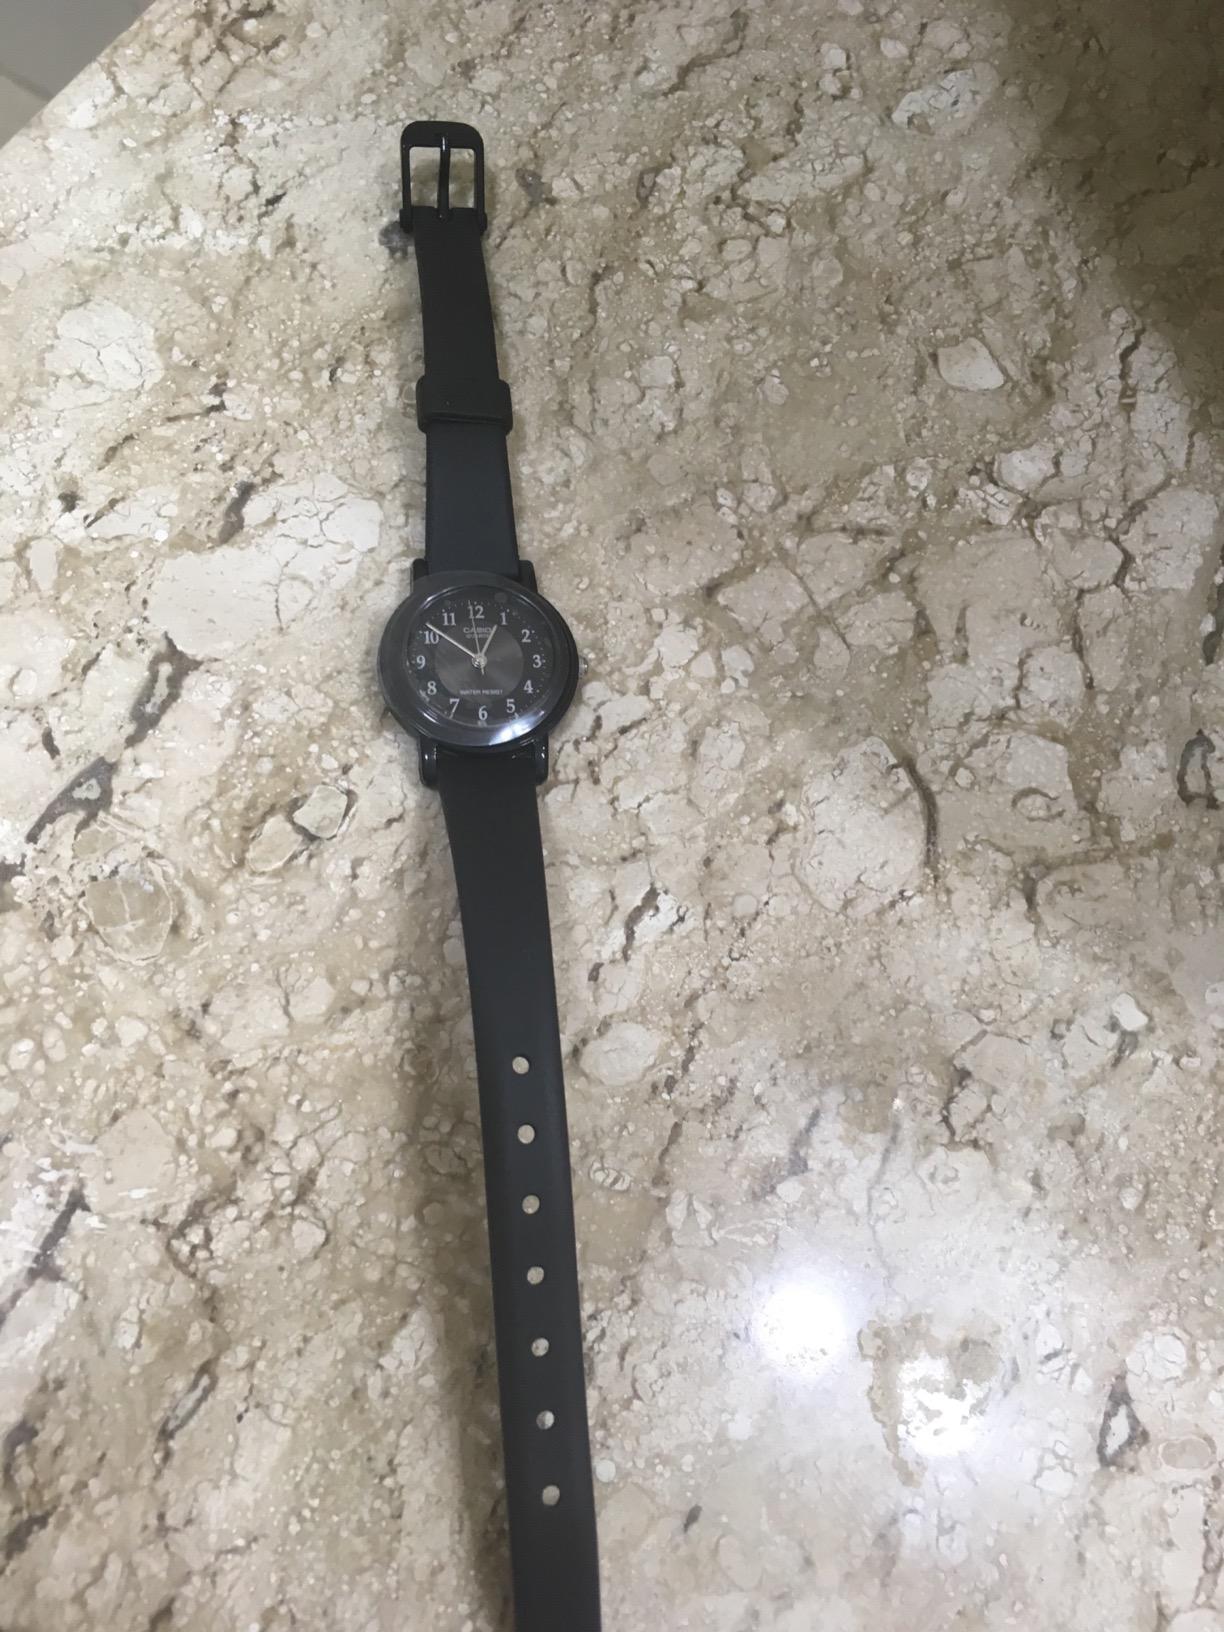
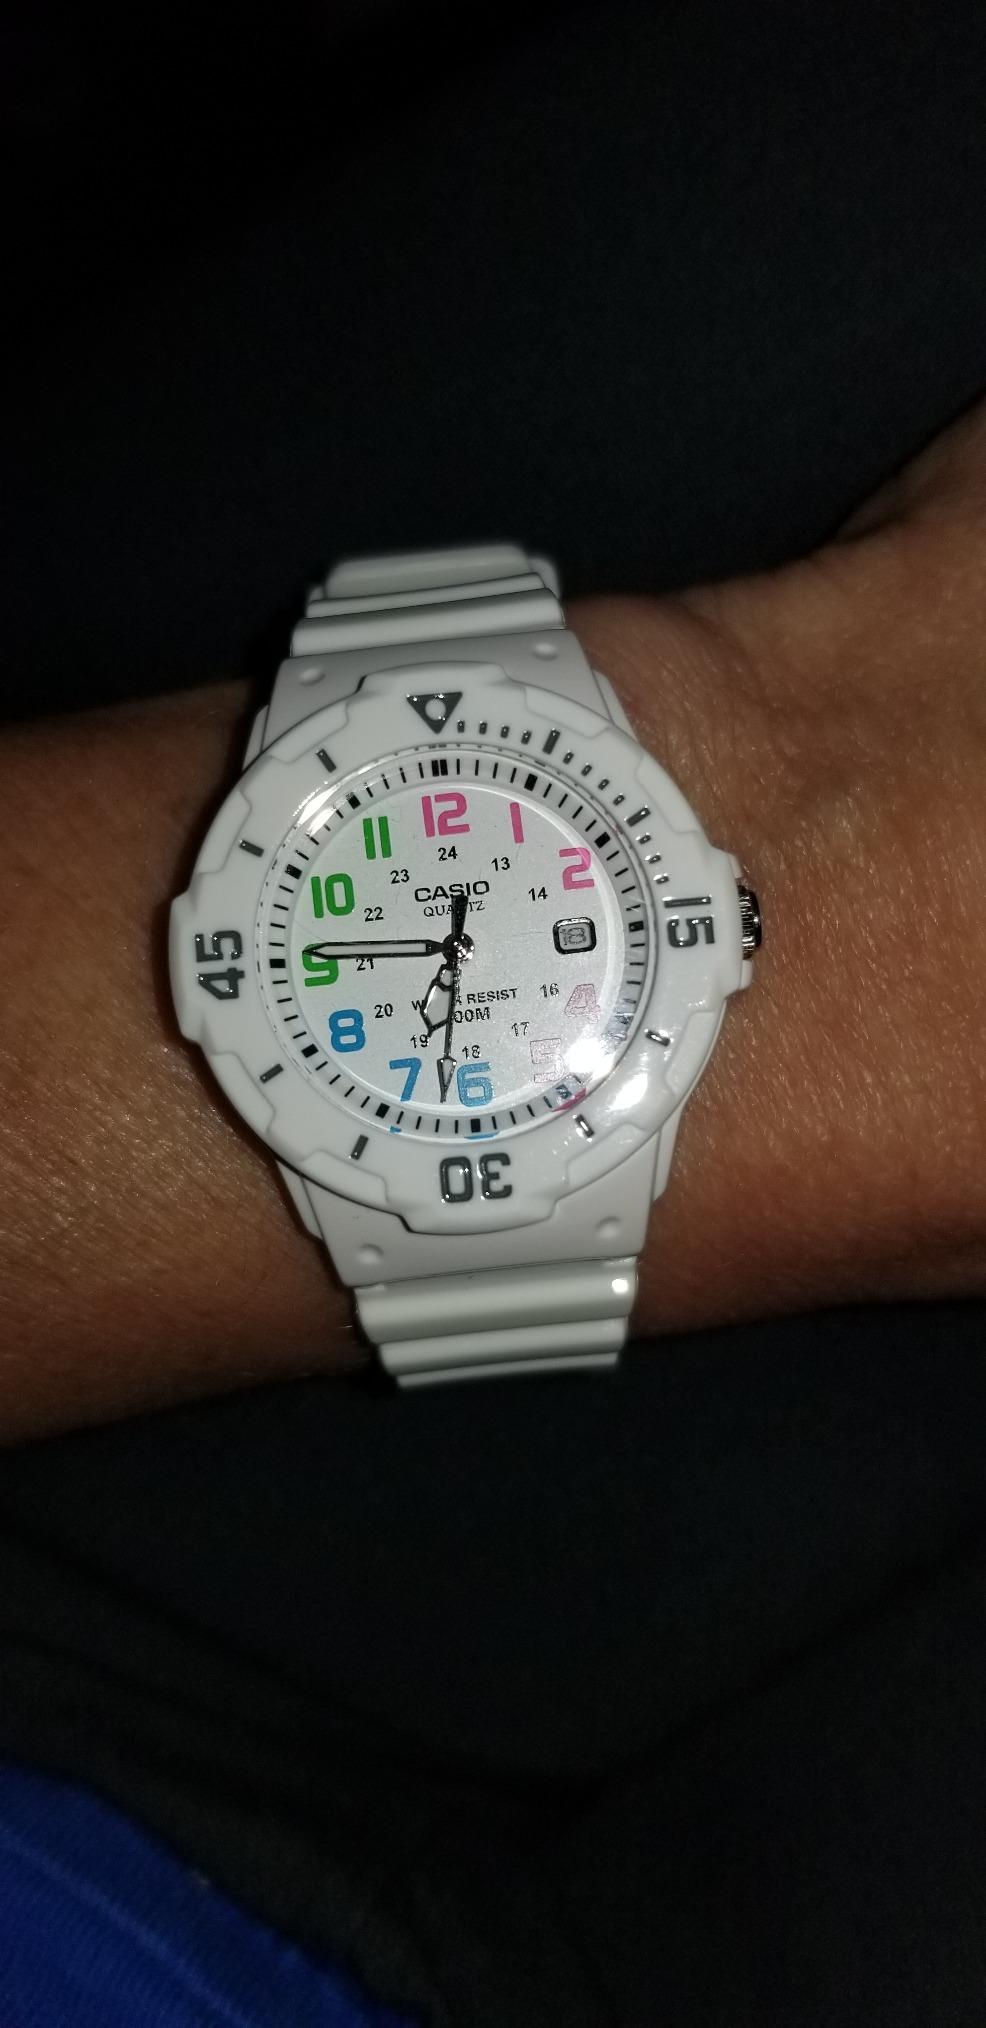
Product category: accessories_watch
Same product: no